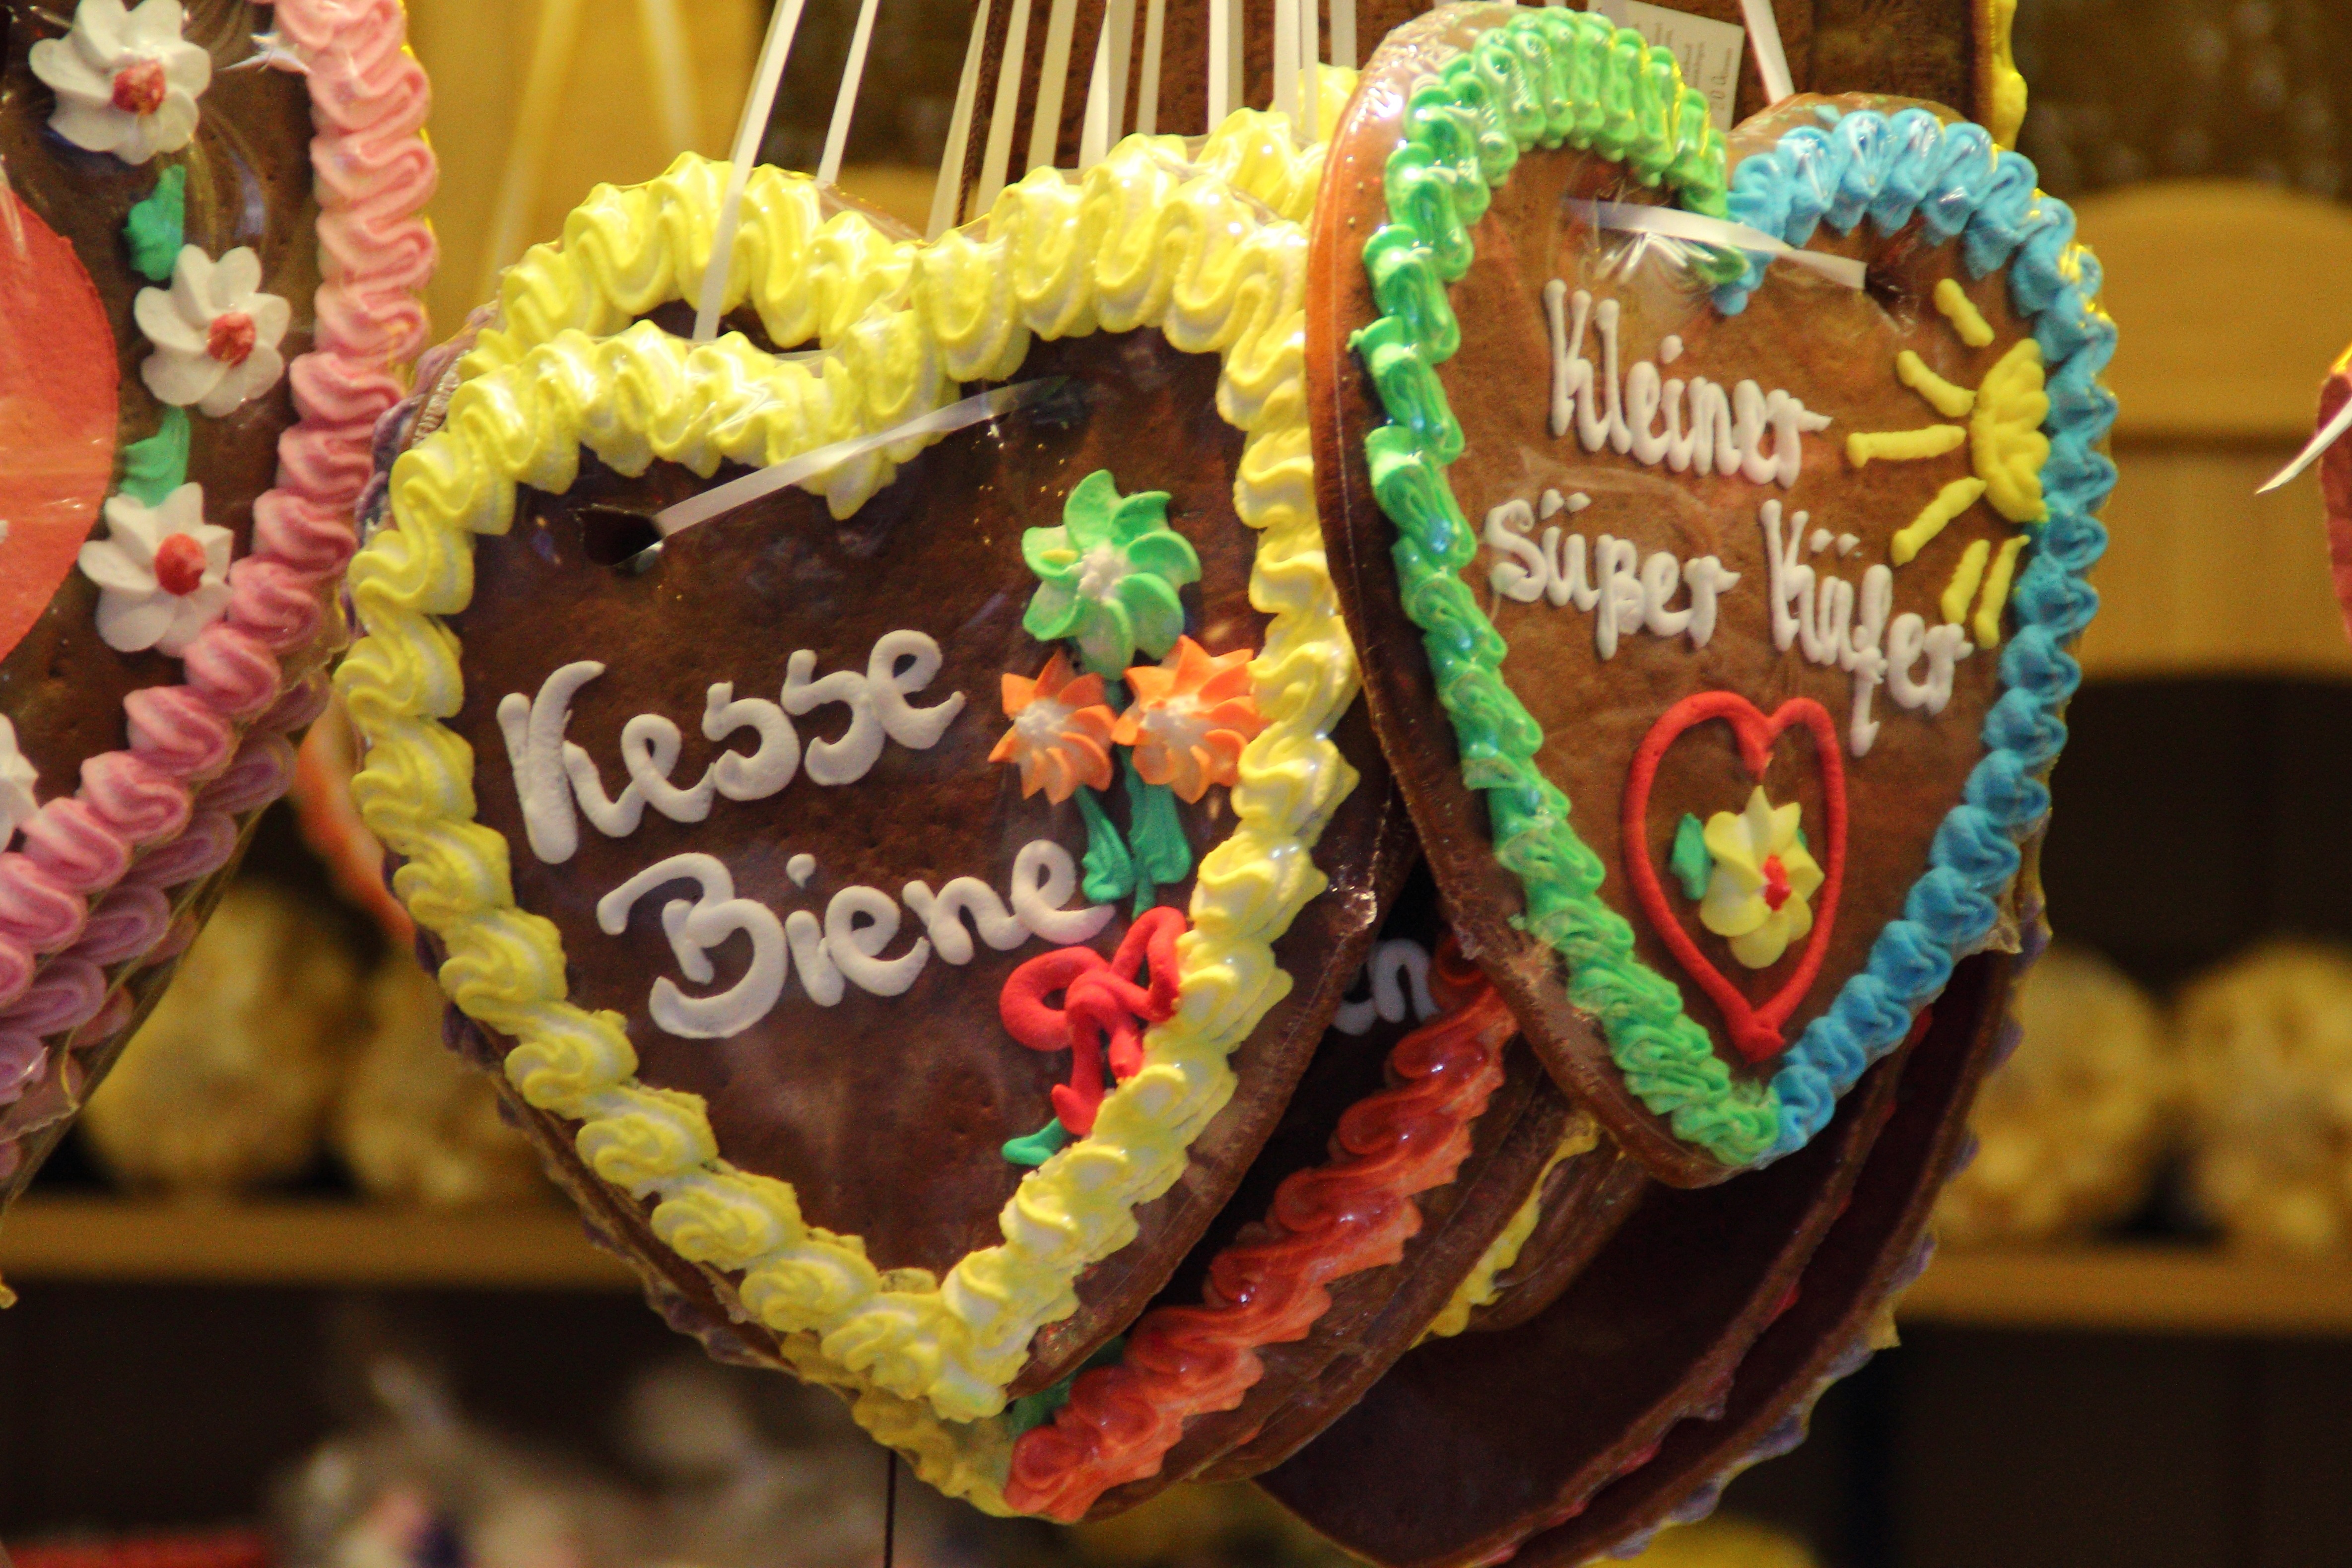
sweet, love, heart, food, romance, colorful, frosting, dessert, delicious, cake, icing, fair, sweetness, gingerbread, folk festival, valentine's day, year market, sugar font, gingerbread heart, snack food